Luoyang

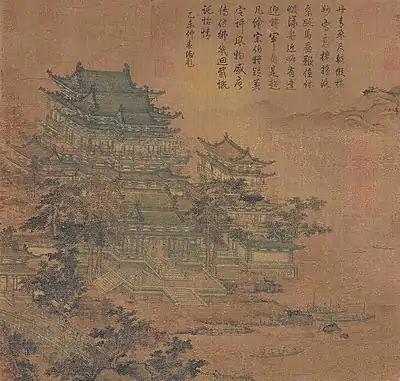
"The Luoyang Pavilion" by Li Zhaodao (675–758)

During the Tang dynasty, Luoyang was Dongdu, the "Eastern Capital", and at its height had a population of around one million, second only to Chang'an, which, at the time, was the largest city in the world.